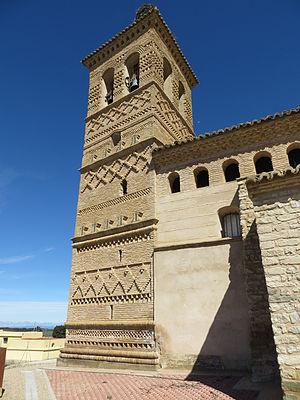
Torralba de Aragón est une commune d’Espagne, dans la province de Huesca, communauté autonome d'Aragon comarque de Monegros.